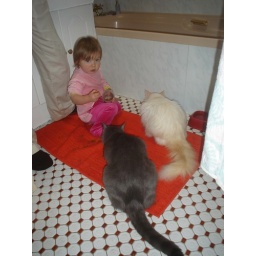
feeding the cats in the bathroom